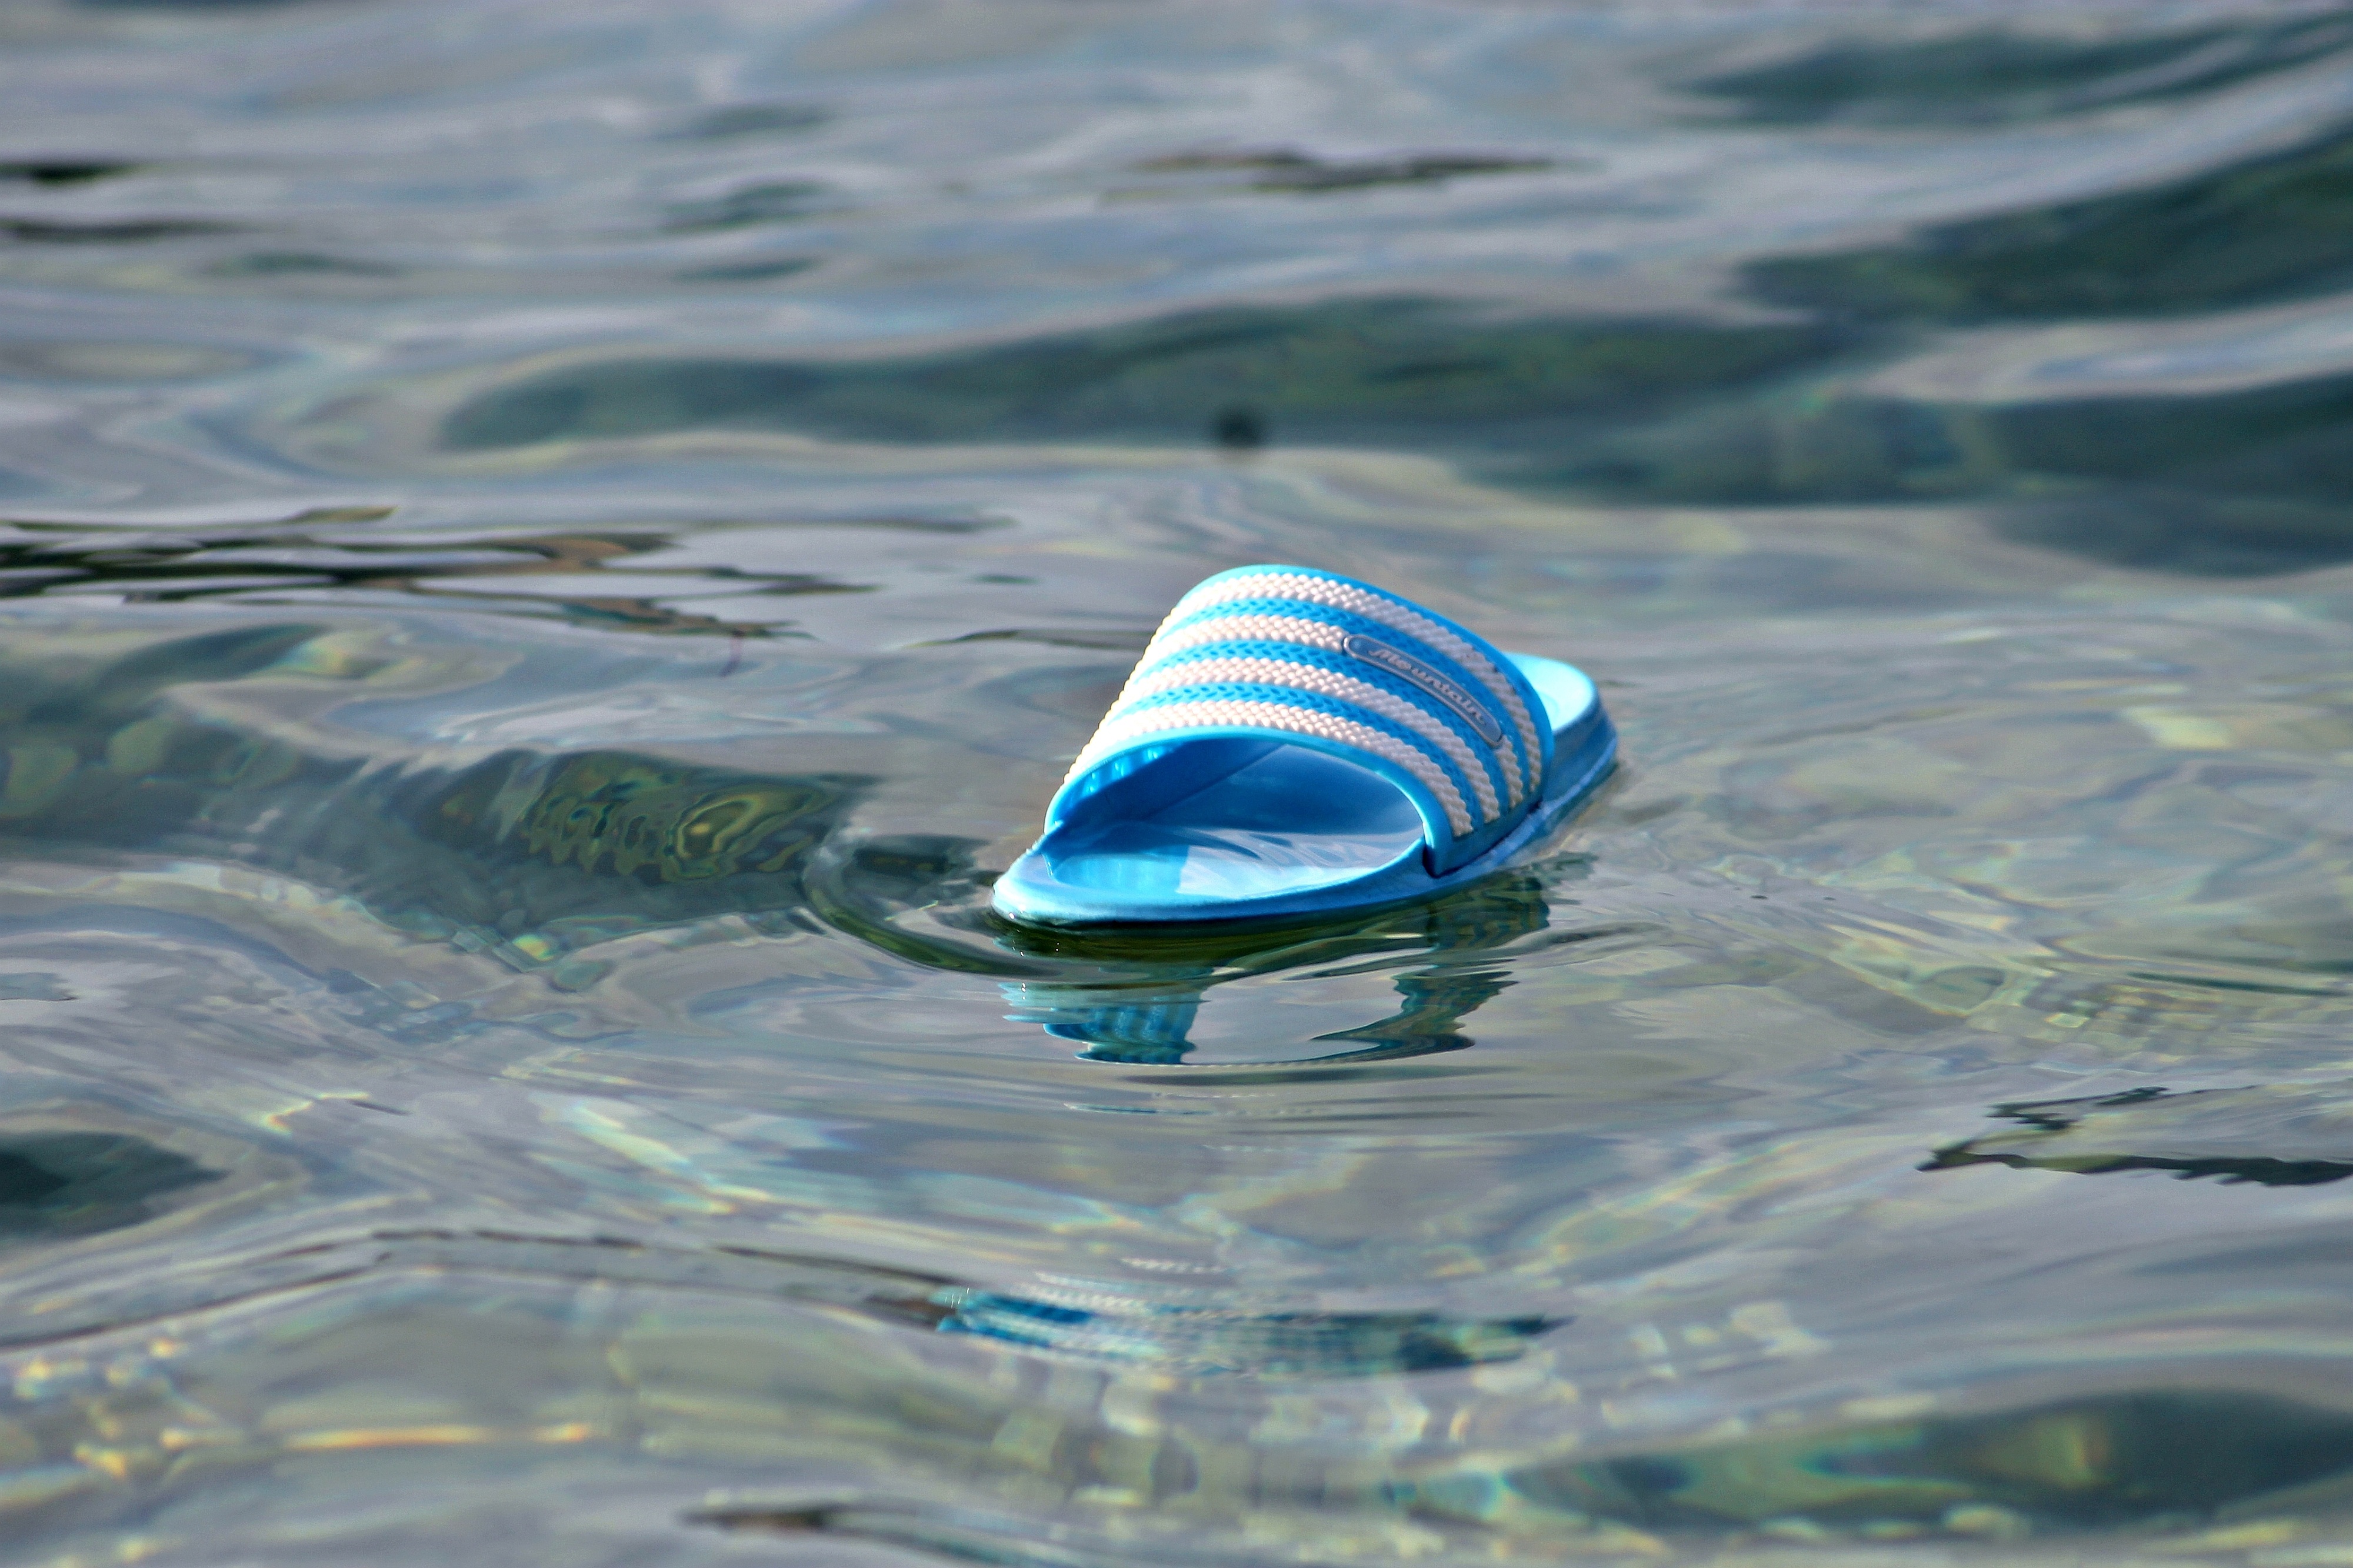
sea, water, ocean, wave, travel, reflection, holiday, blue, lost, vacations, slippers, party couple, atmosphere of earth